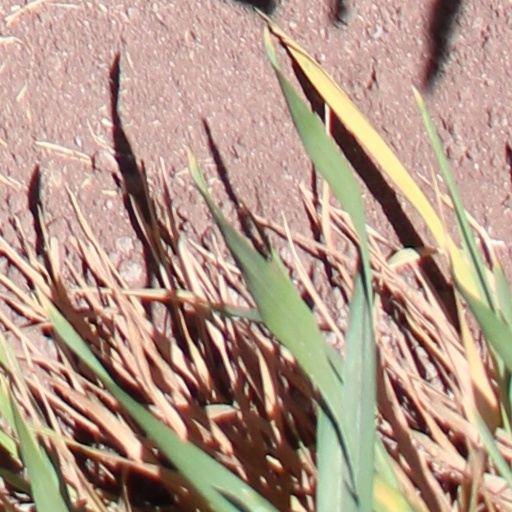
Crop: wheat